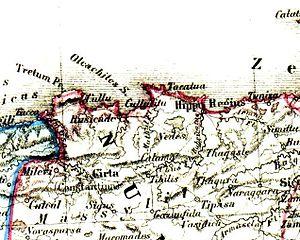
Souk Ahras, « la protégée des lions », anciennement Thagaste ou Tagilt, est une commune de la wilaya de Souk Ahras en Algérie, située à 75 kilomètres au sud-est de Guelma et à 100 kilomètres au sud-est d'Annaba.